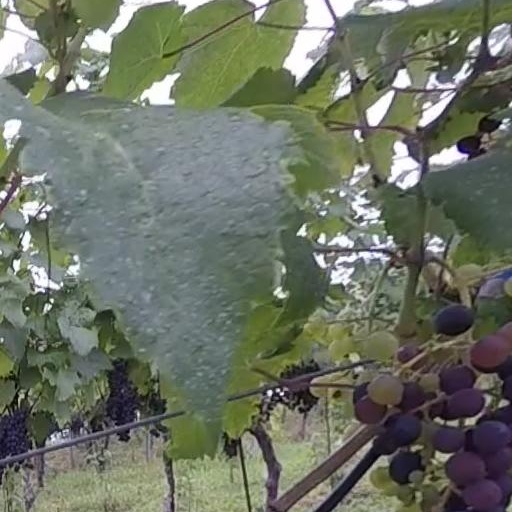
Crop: grape